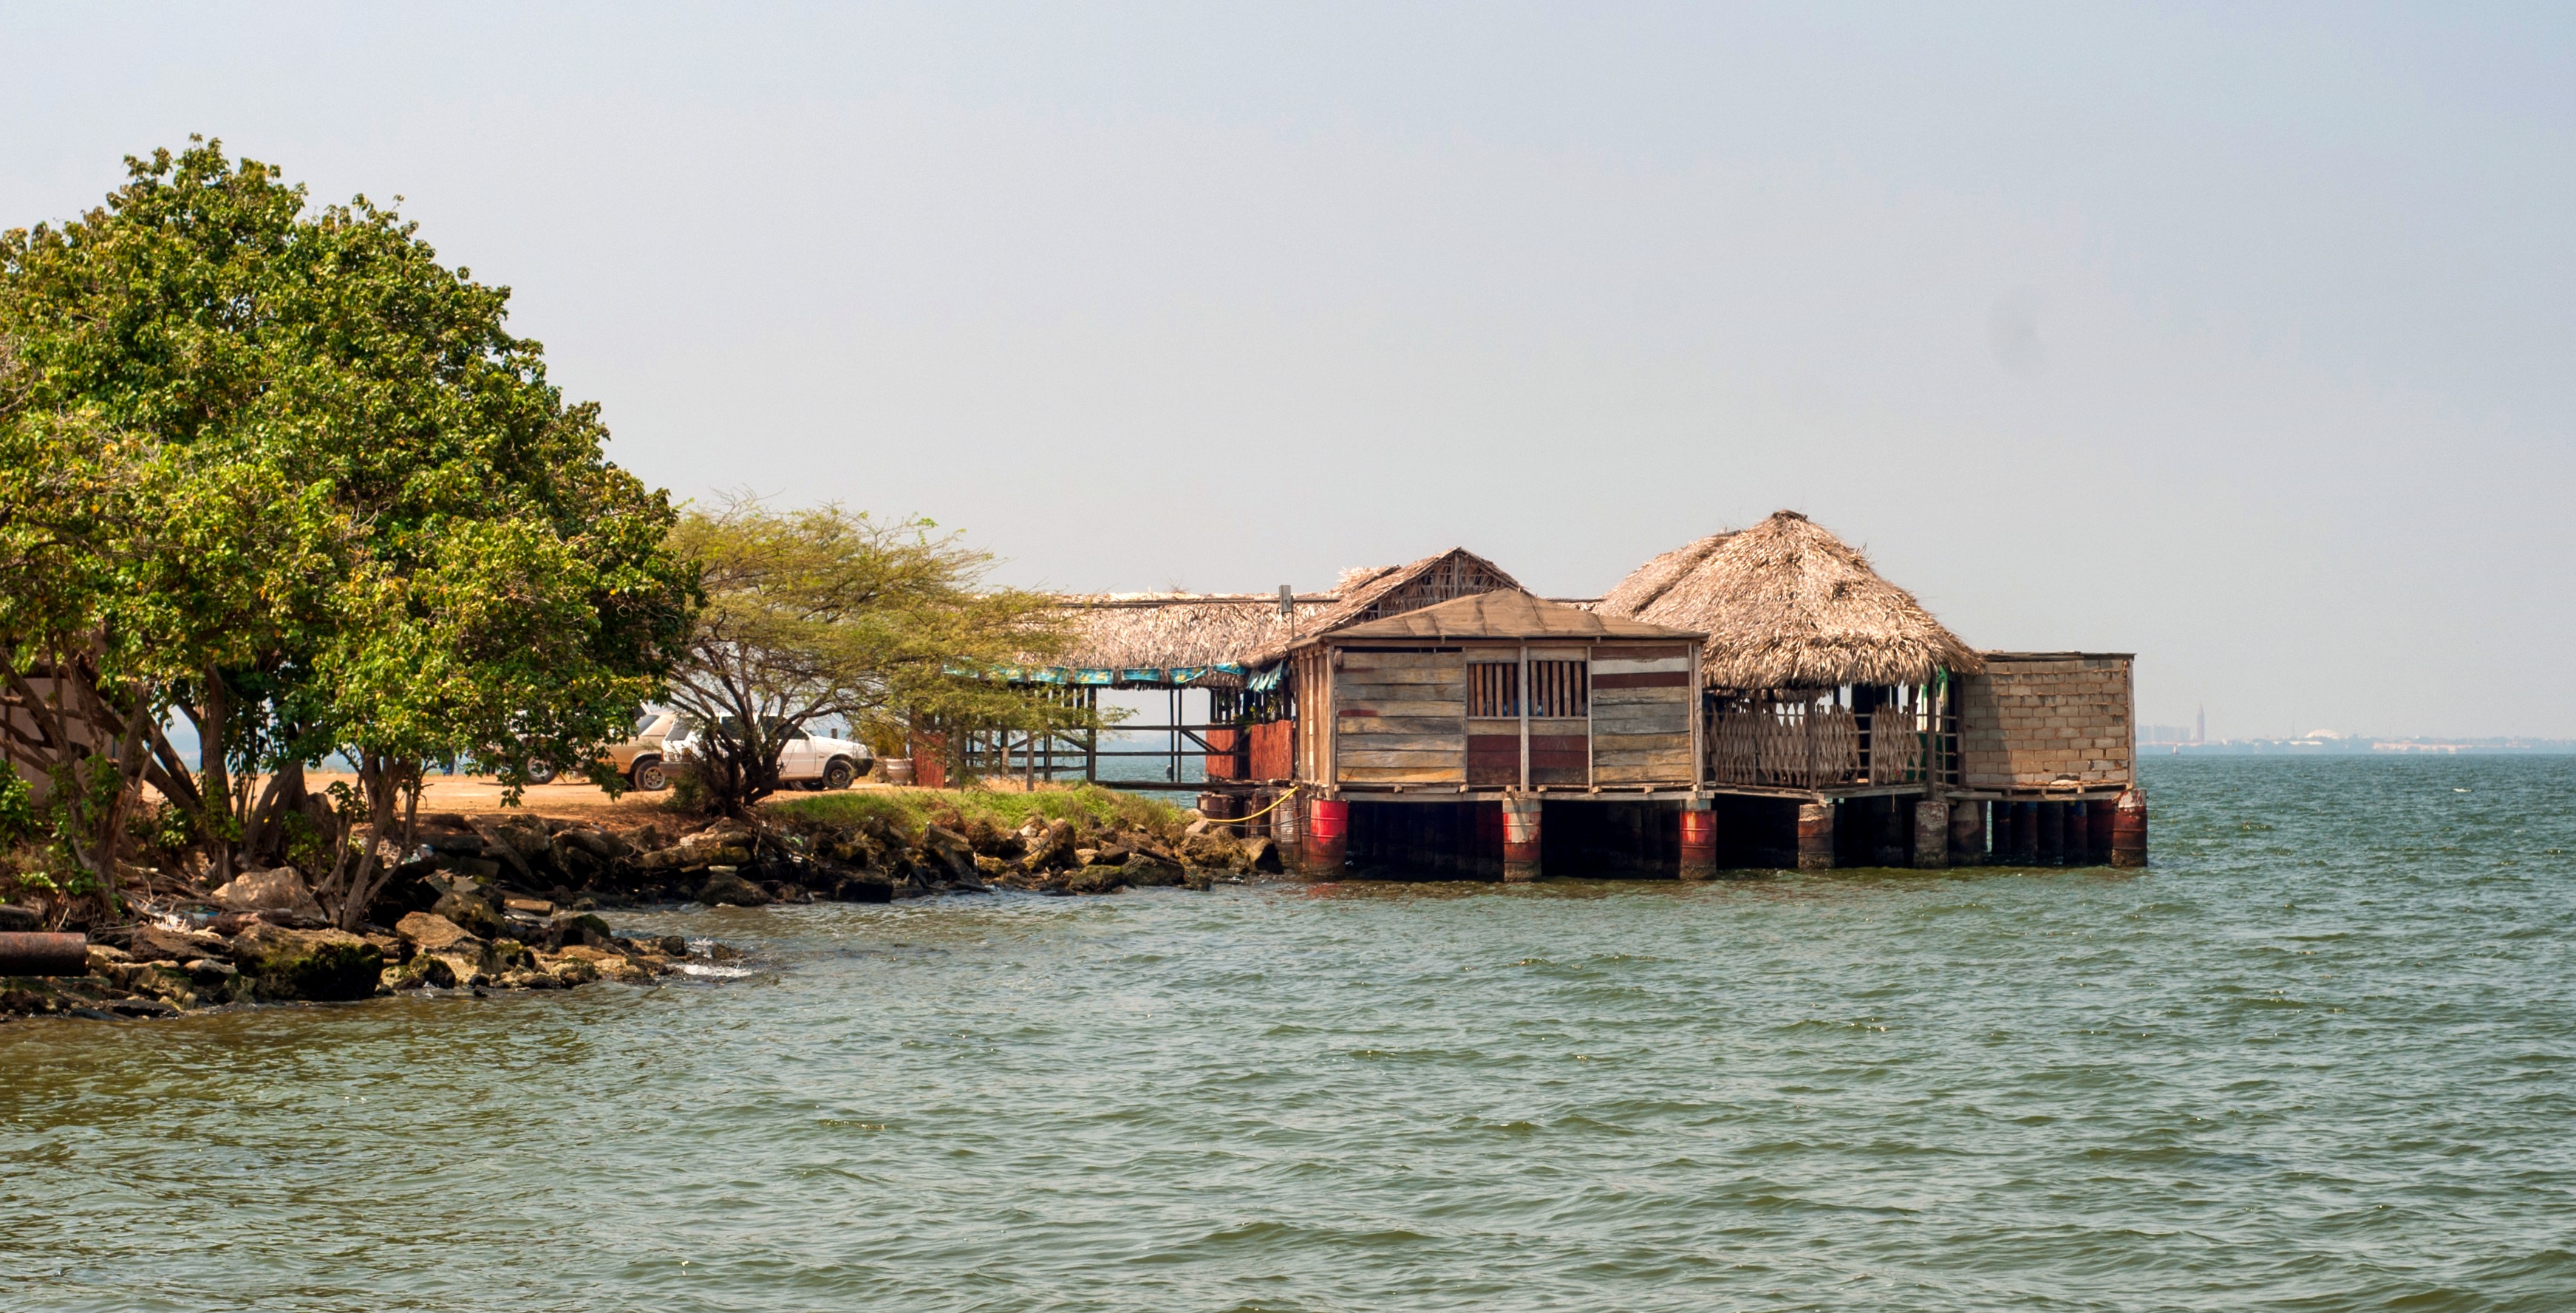
beach, sea, coast, water, nature, sky, boat, shore, building, restaurant, river, panorama, vacation, shoreline, village, vehicle, bay, tourism, waterway, body of water, trees, outside, clouds, venezuela, landform, geographical feature, lake maracaibo